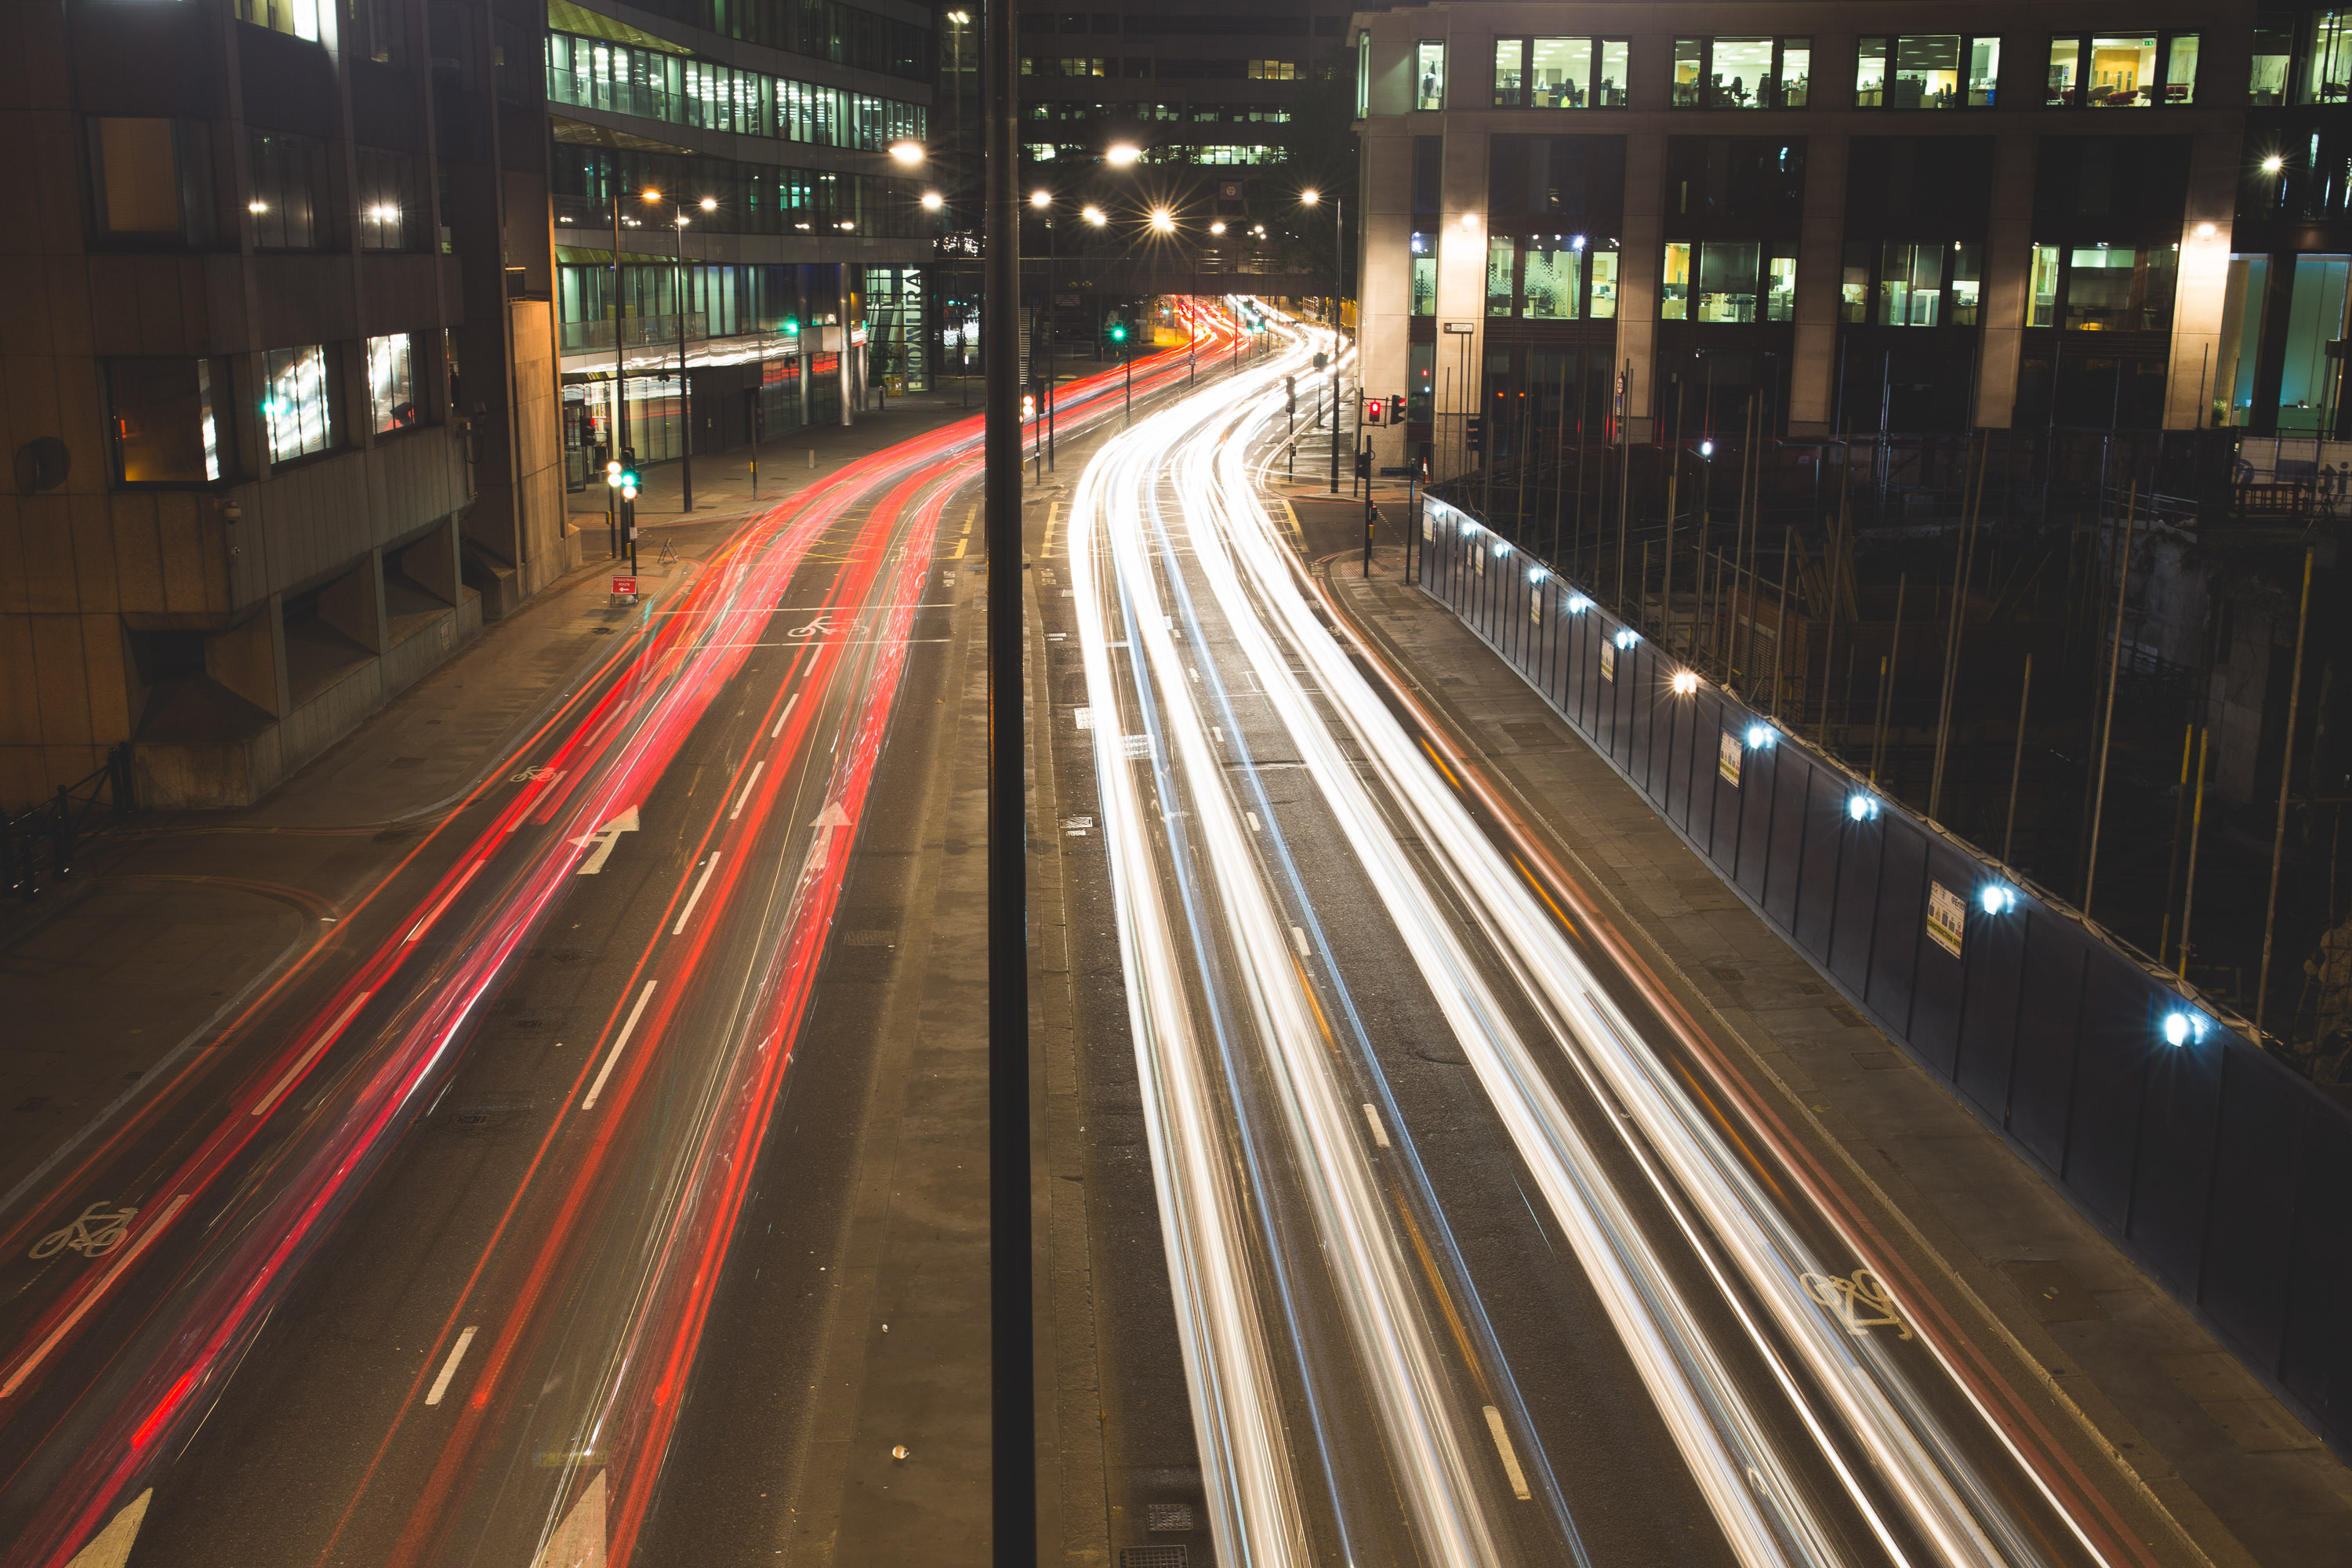
bustle, cars, cc0, city, lights, traffic